Caper

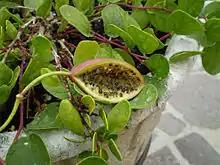
A ripe caper fruit (caper berry)

Capers can be grown easily from fresh seeds gathered from ripe fruit and planted into a well-drained seed-raising mix. Seedlings appear in two to four weeks. Old, stored seeds enter a state of dormancy and require cold stratification to germinate. The viable embryos germinate within three to four days after partial removal of the lignified seed coats. The seed coats and the mucilage surrounding the seeds may be ecological adaptations to avoid water loss and conserve seed viability during the dry season.